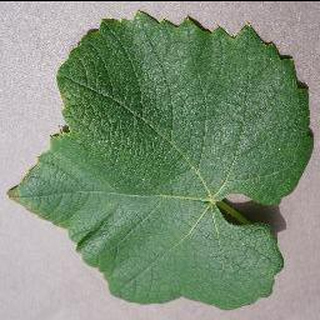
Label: healthy_grape